Graphical time warping

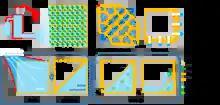
The max-flow problem is analogized to pumping water from connected water tanks. Each GTW subgraph is a water tank and the flow is just the water flow. The algorithm iteratively operates "Drain" operations (drain water from water tank) and "Discharge" operations (exchange water between adjacent water tanks) until reaching the max-flow.

According to the first property, BILCO divides the flow exchange into two types: (1) Flow exchange within GTW subgraph; (2) Flow exchange across related GTW subgraphs. The process can be analogized to the process of pumping water from connected water tanks, and two types of flow exchange are termed "Drain" and "Discharge". To fully utilize such property, components (each component is a connected subset of GTW subgraph), rather than single nodes, are used as the operation unit. Both "Drain" and "Discharge" component operations can be implemented in linear time.